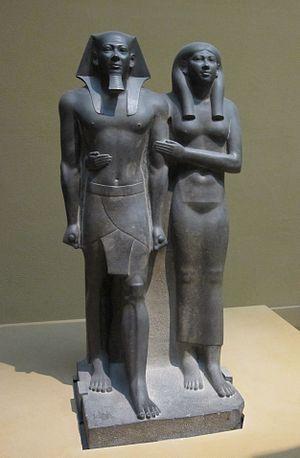
Les Triades de Mykérinos sont des hauts-reliefs en grauwacke, représentant le pharaon Mykérinos debout, encadré par deux personnages. Elles sont au nombre de cinq auxquelles s'ajoute une statue du pharaon en compagnie de son épouse, tous découverts au même endroit.